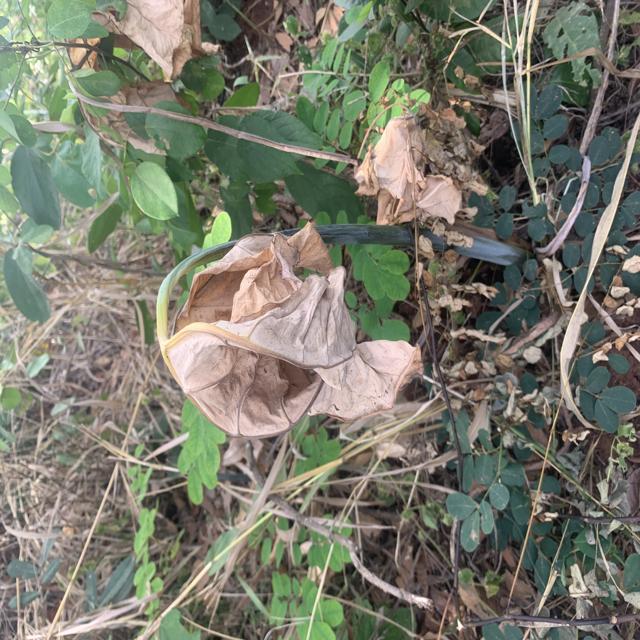
Label: Late_Blight